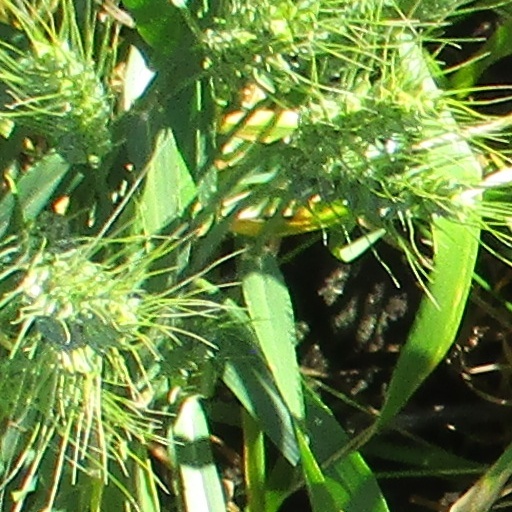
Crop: wheat